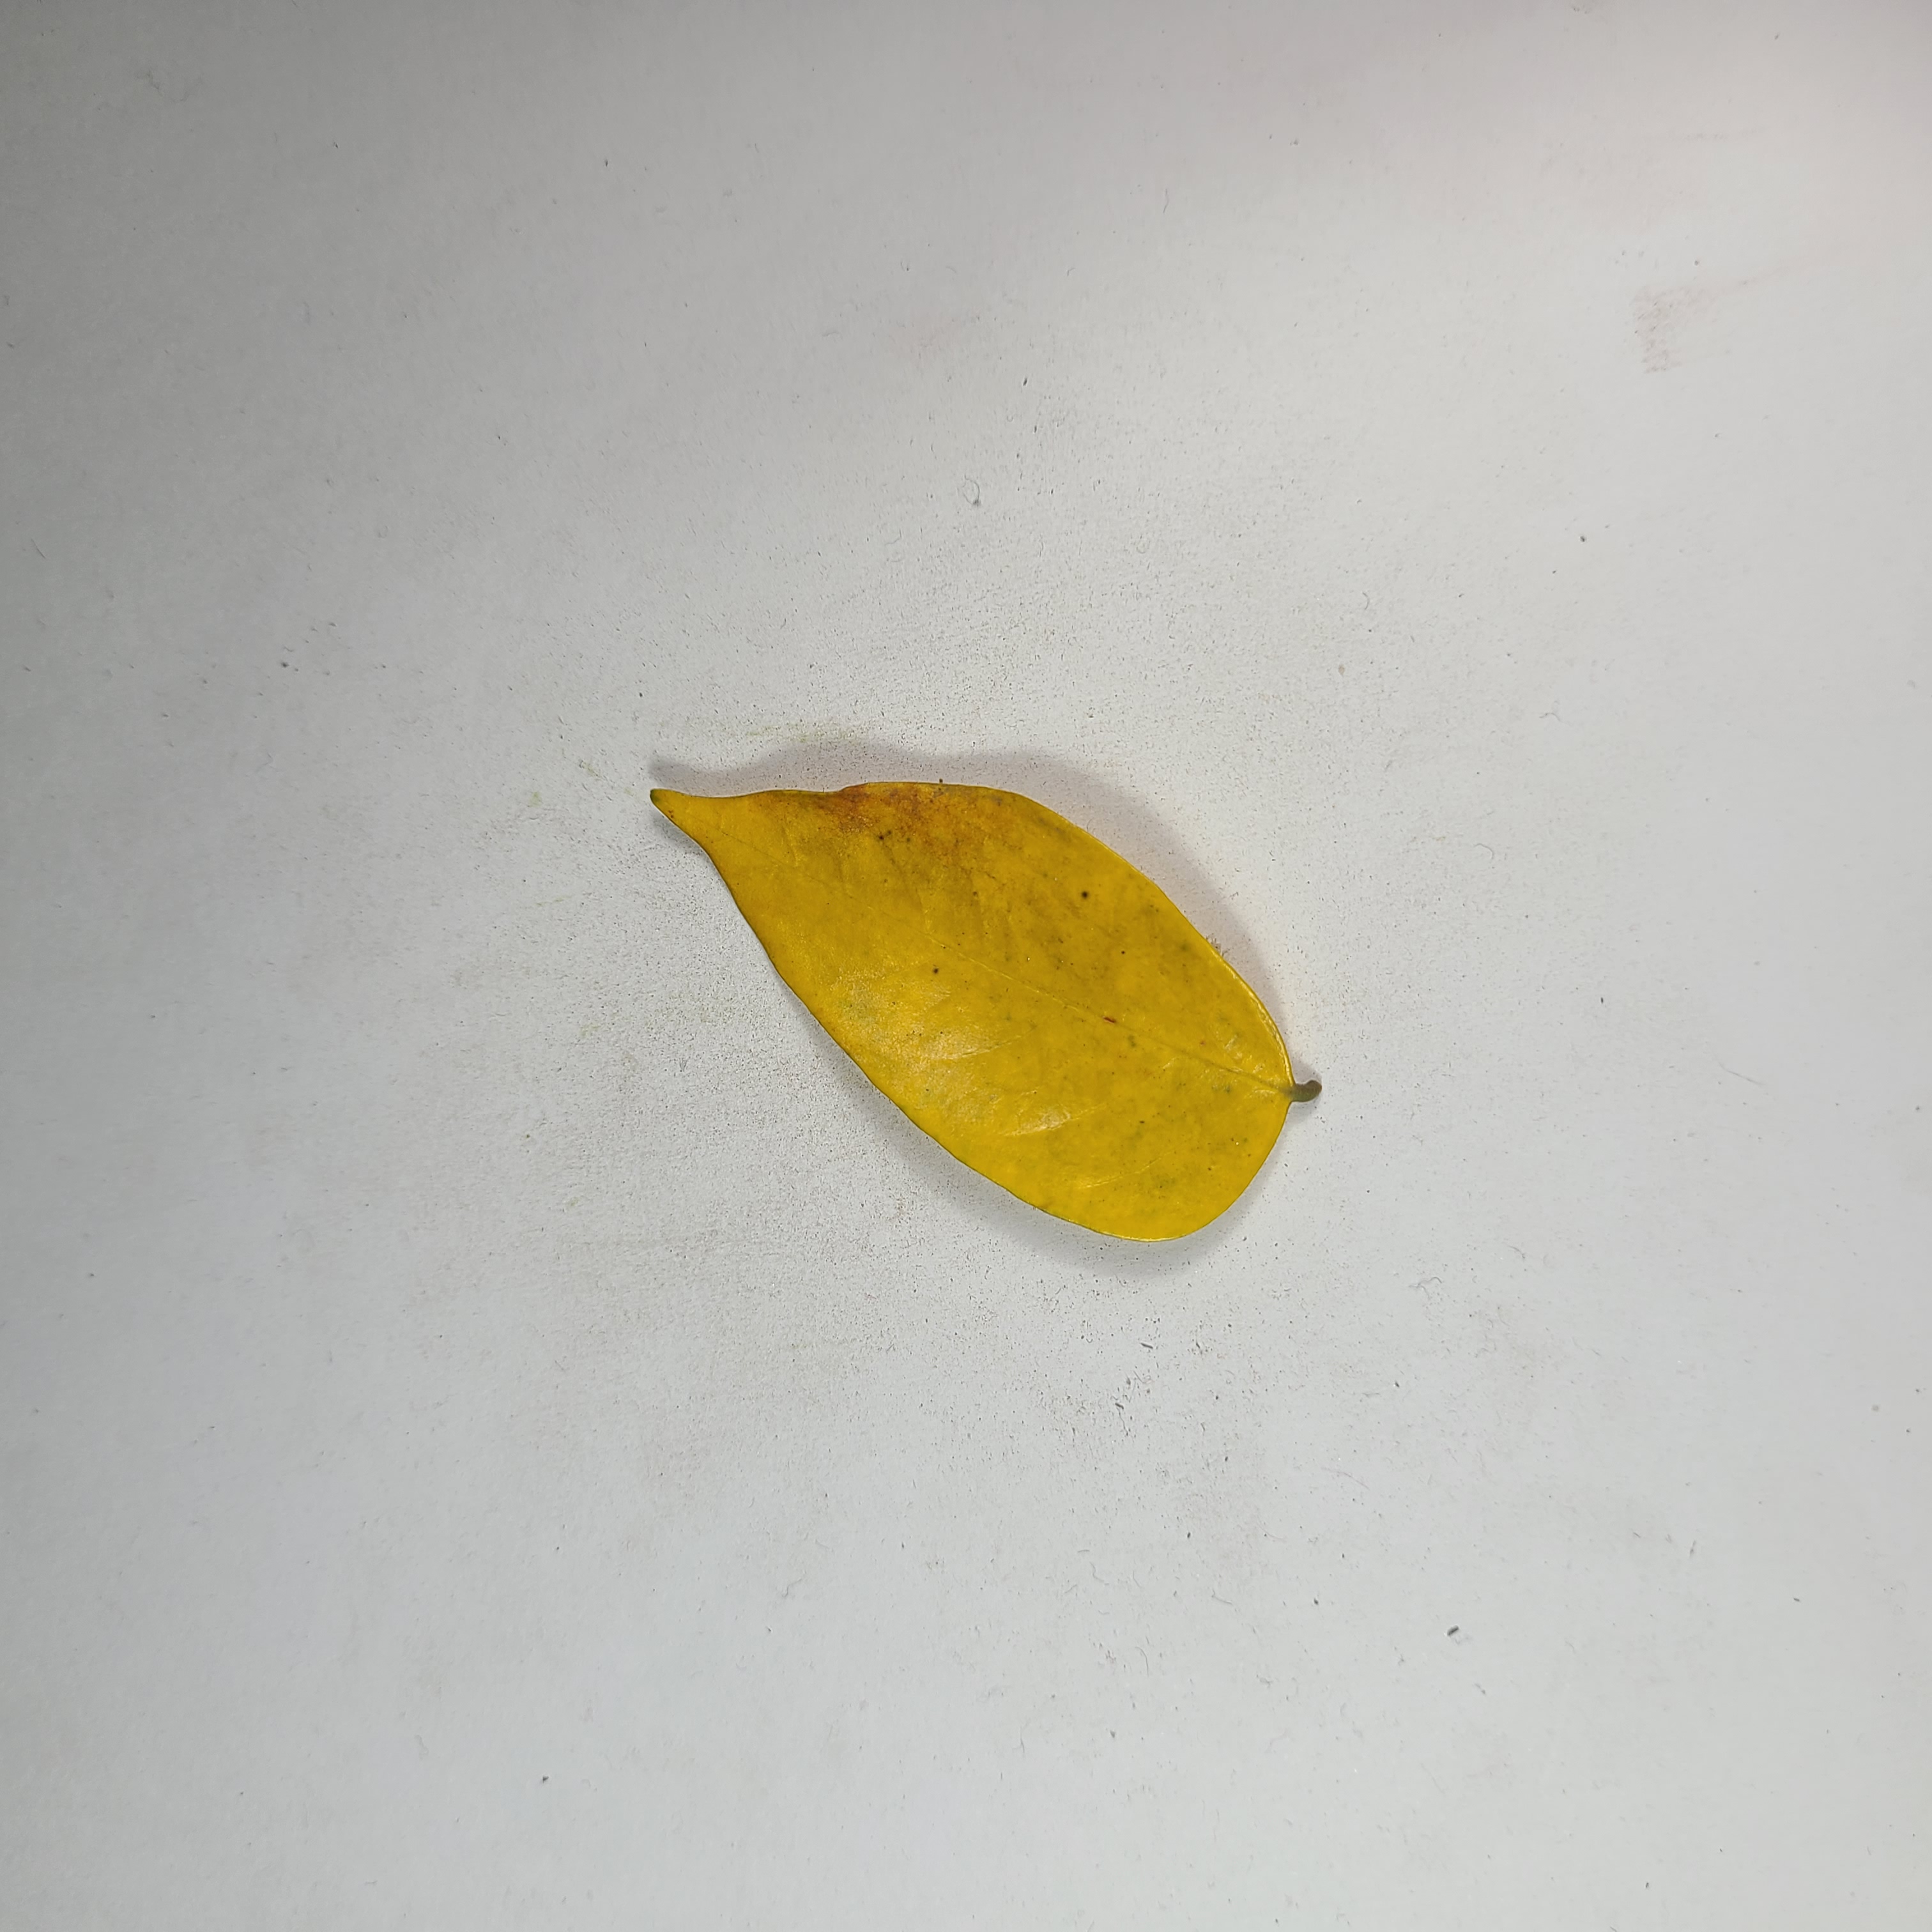
Label: Yellow Leaves